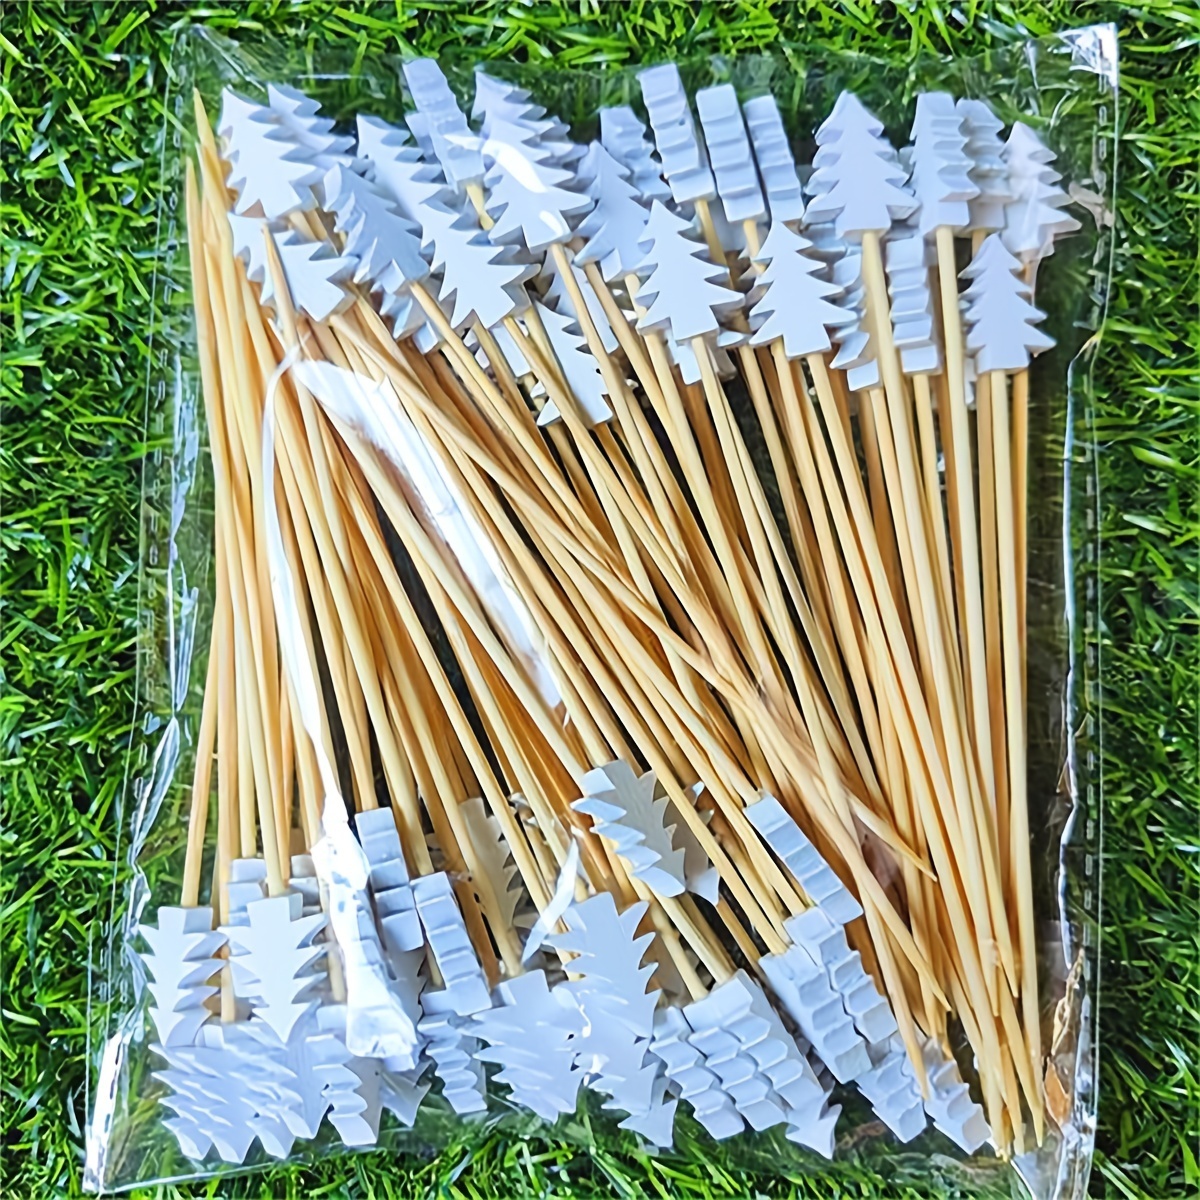
50pcs Christmas Tree Bamboo Sticks For Fruit Party Supplies
Description: Enhance your holiday celebrations with these festive Christmas tree bamboo sticks. Perfect for decorating fruit platters at parties during Christmas, Halloween, Thanksgiving, and other special occasions. Makes a great gift idea too! Features: Set of 50 bamboo sticks featuring Christmas tree design Ideal for use in fruit platters at holiday parties Perfect for Christmas, Halloween, Thanksgiving celebrations Great addition to your party supplies Can be used as a thoughtful gift during the holiday season This product may be available in additional colours and sizes. Please contact us and share the product link for further assistance.
Brand: CRAZE
Category: Arts & Entertainment > Party & Celebration > Party Supplies > Cocktail Decorations > Cocktail Skewers